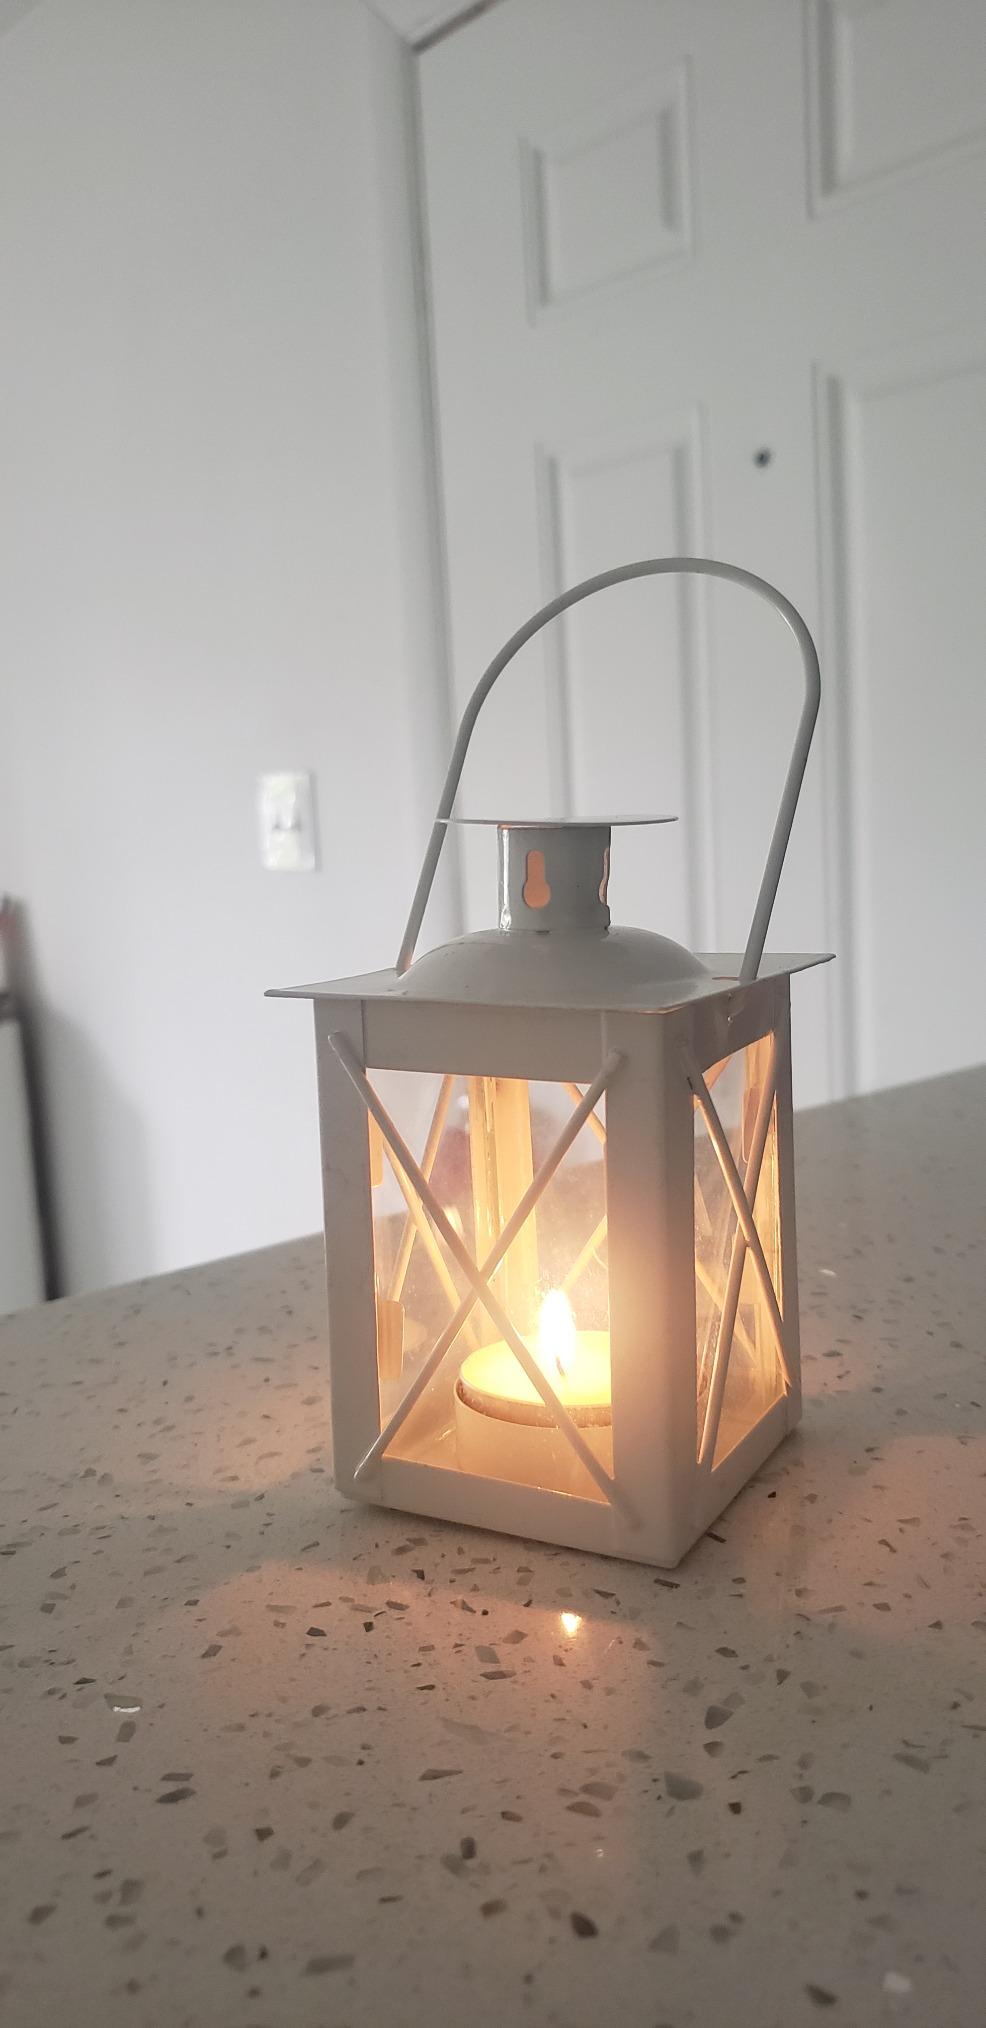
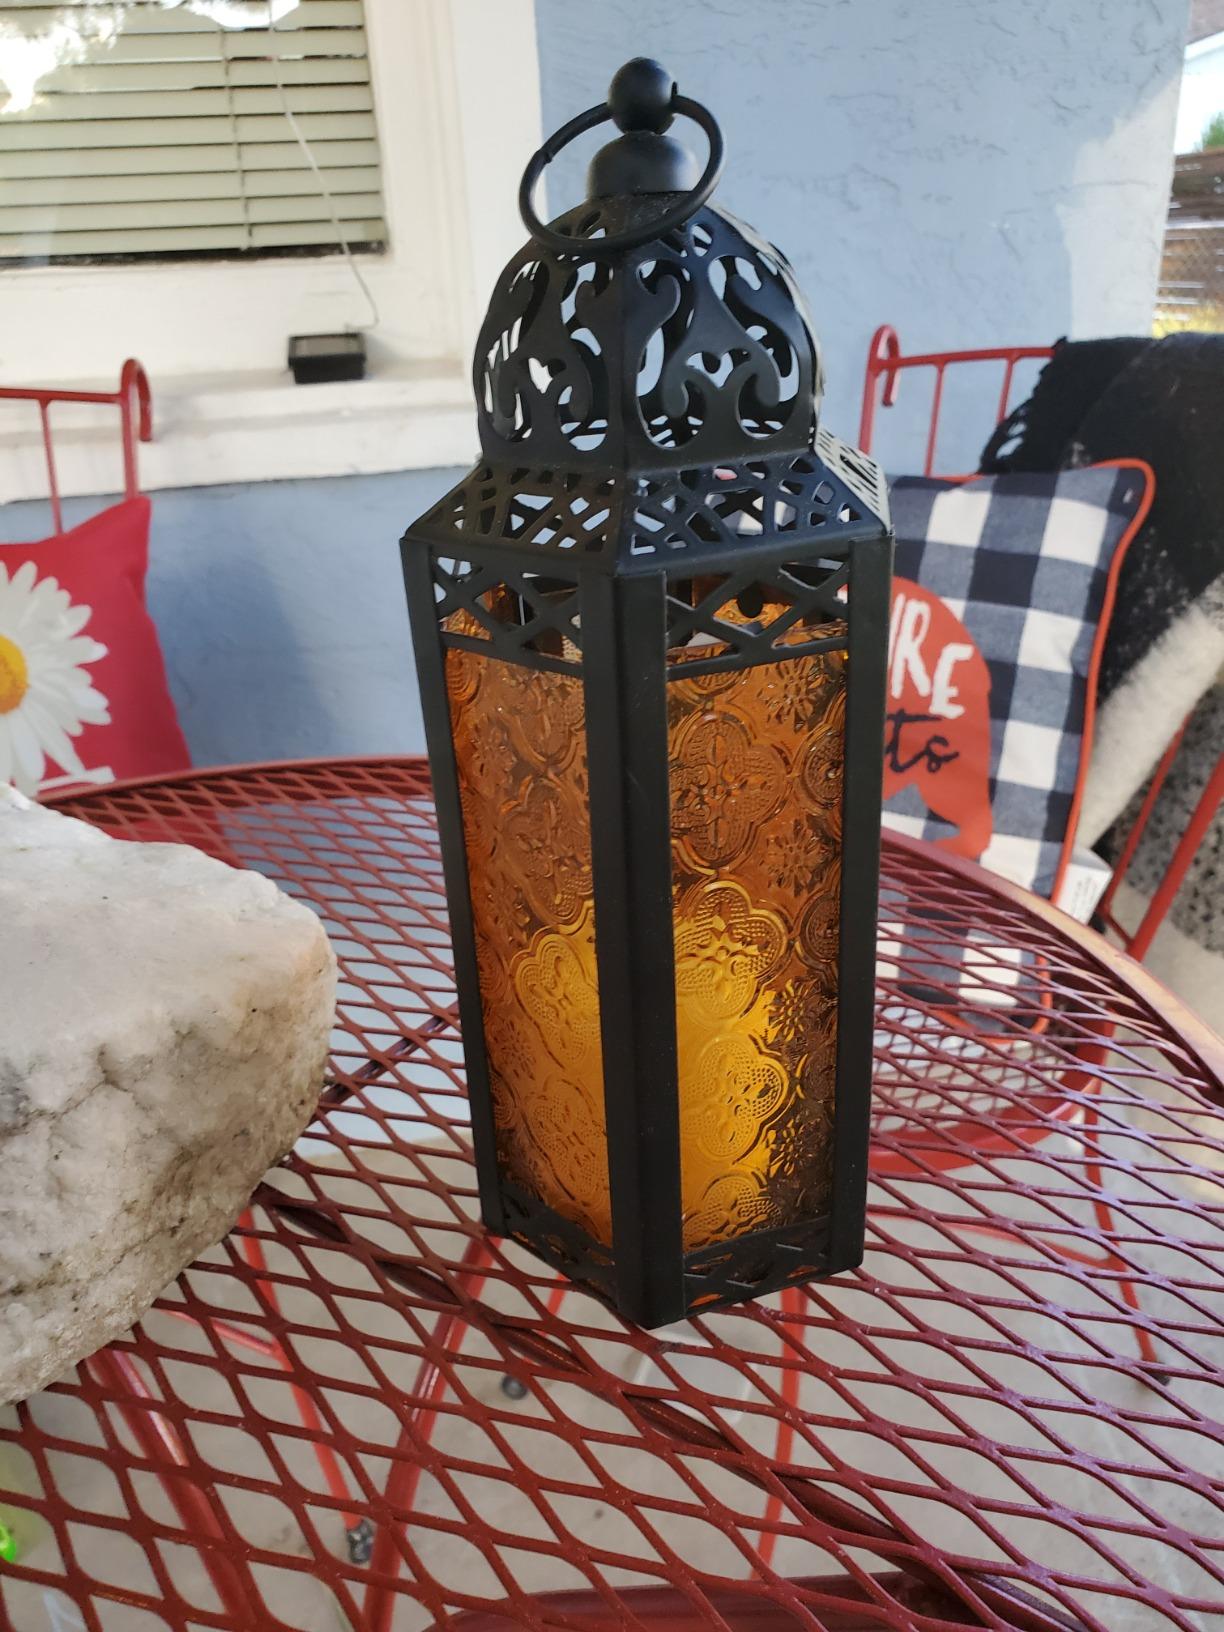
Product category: lantern
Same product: no